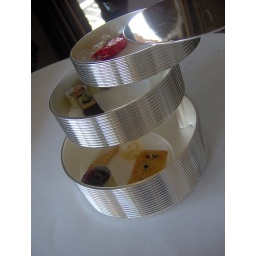
FL finishes your meal by presenting this gorgeous three-tiered silver tower filled with delicate little pastries and candies.